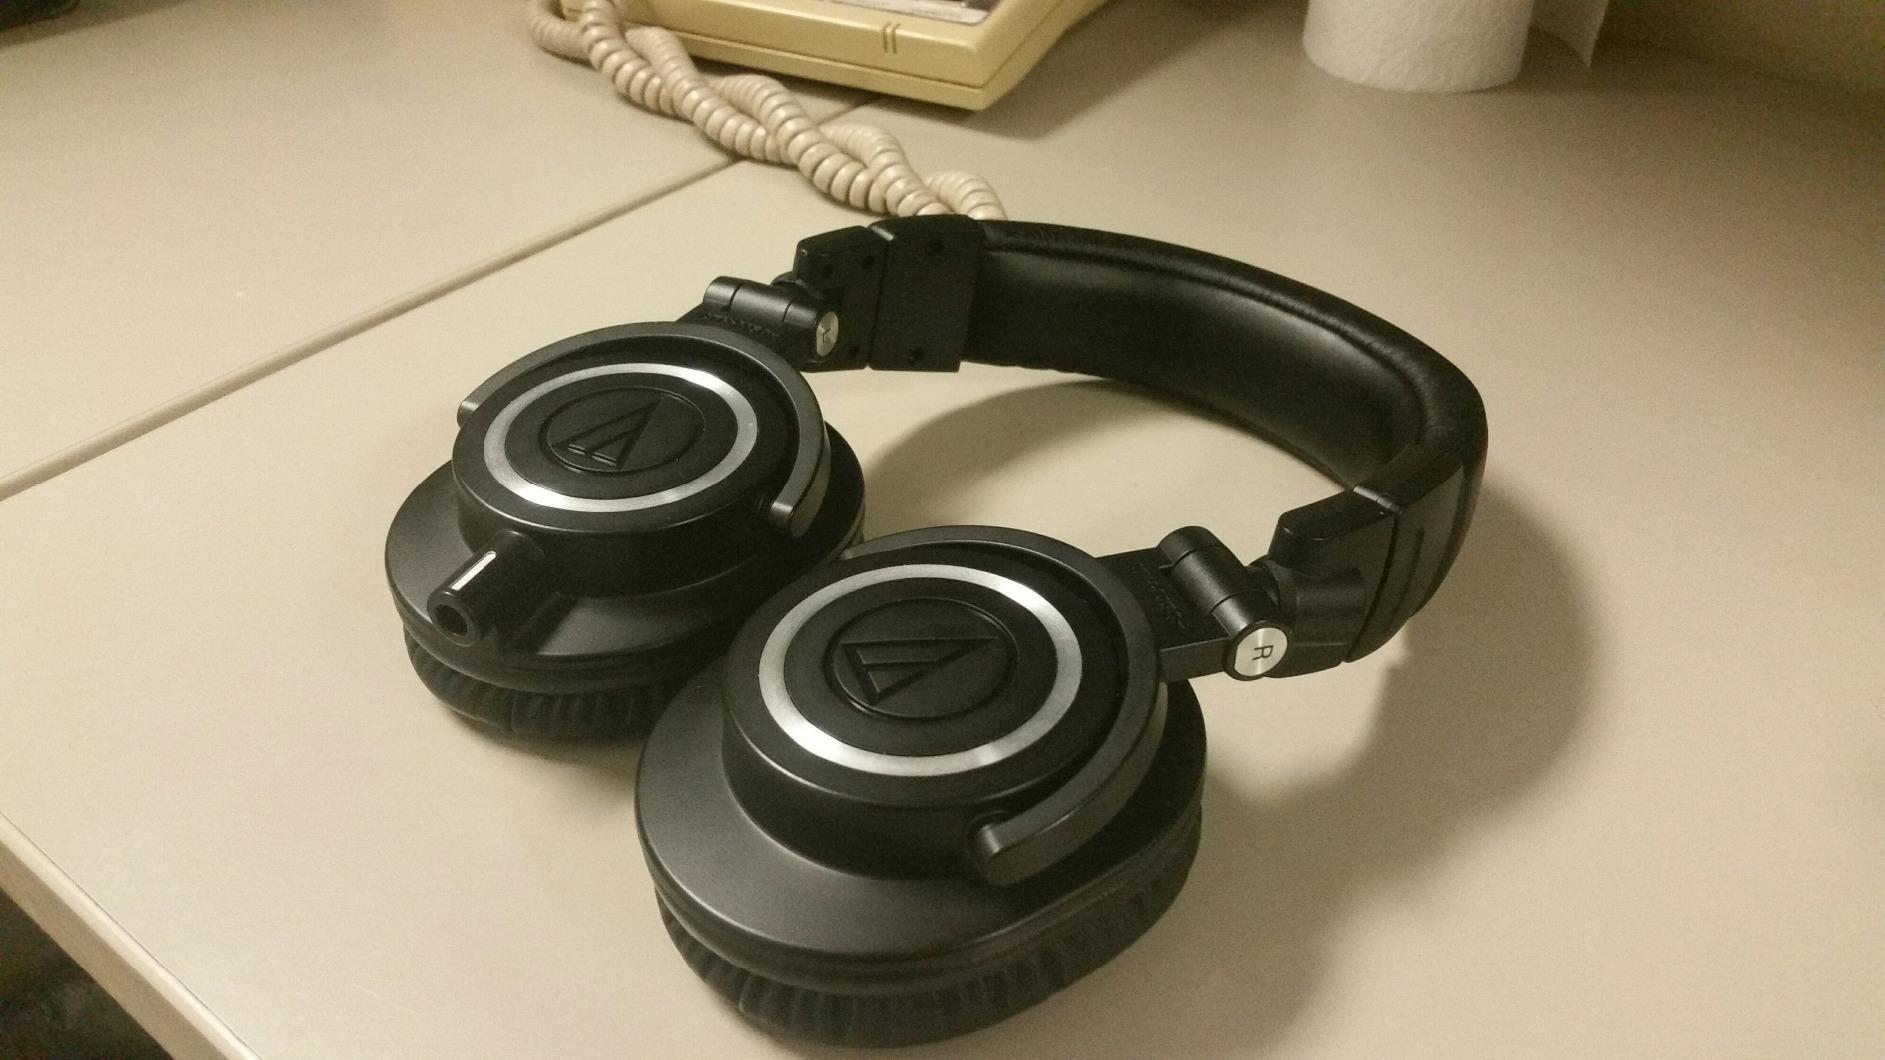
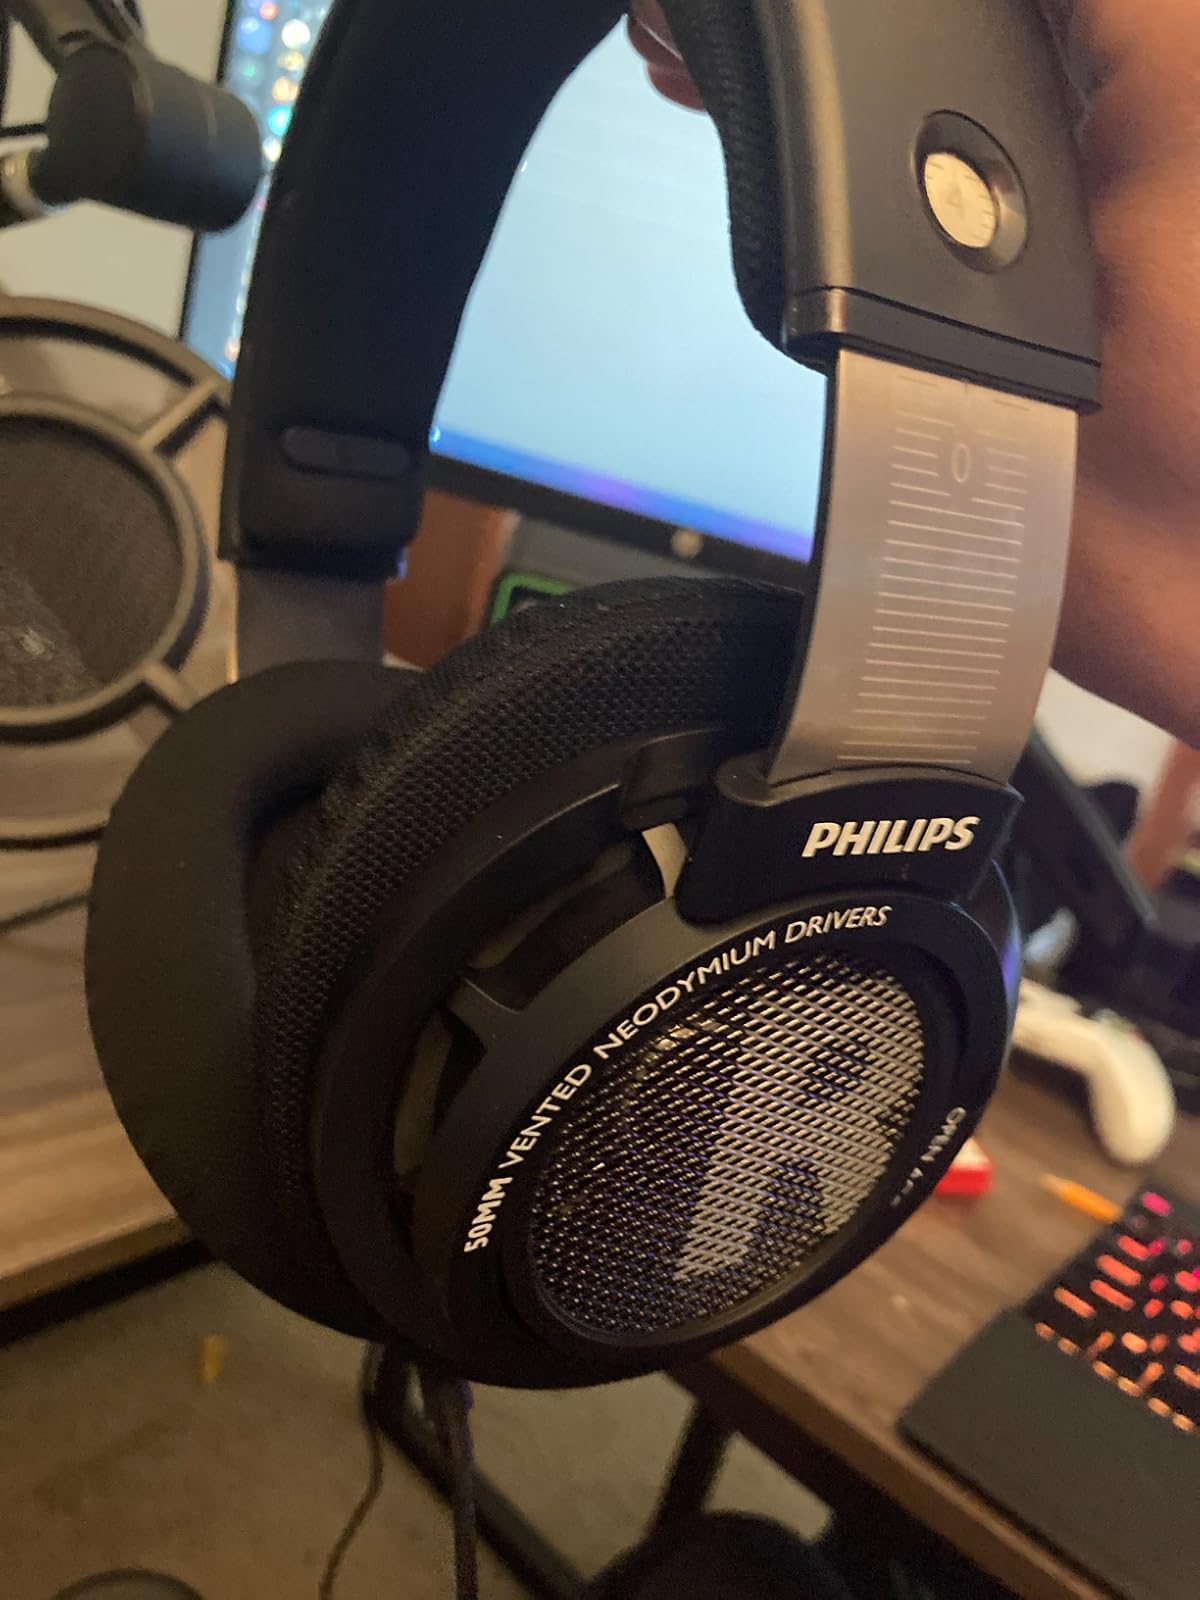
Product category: headphones
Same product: no